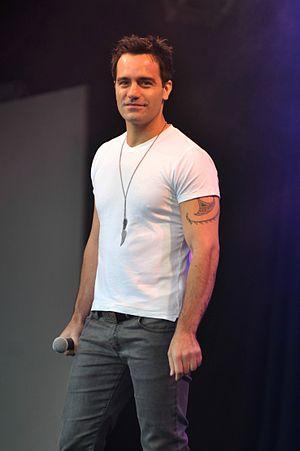
Ramin Karimloo né le 19 septembre 1978 est un acteur et chanteur iranien-canadien. Il est connu pour ses nombreux rôles dans des comédies musicales du West End dont Le Fantôme de l'Opéra, Les Misérables.